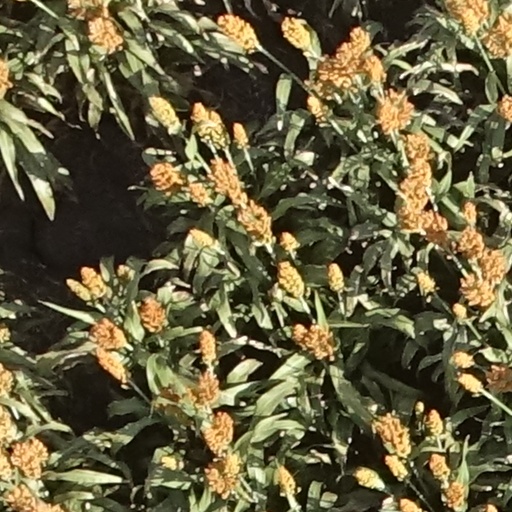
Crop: sorghum